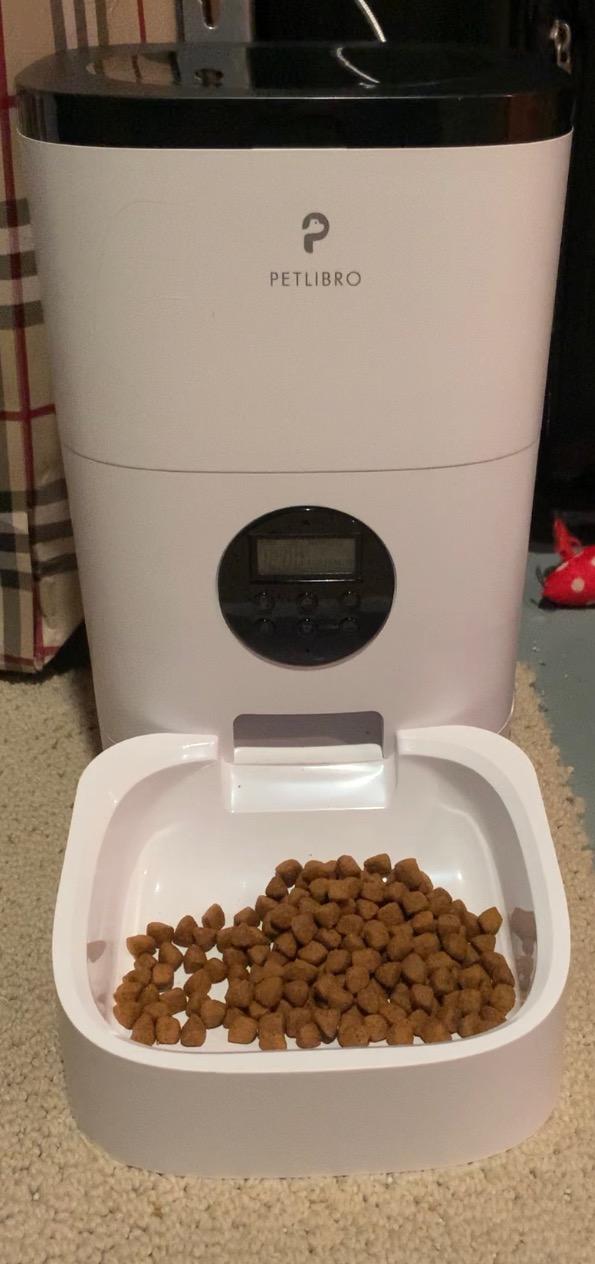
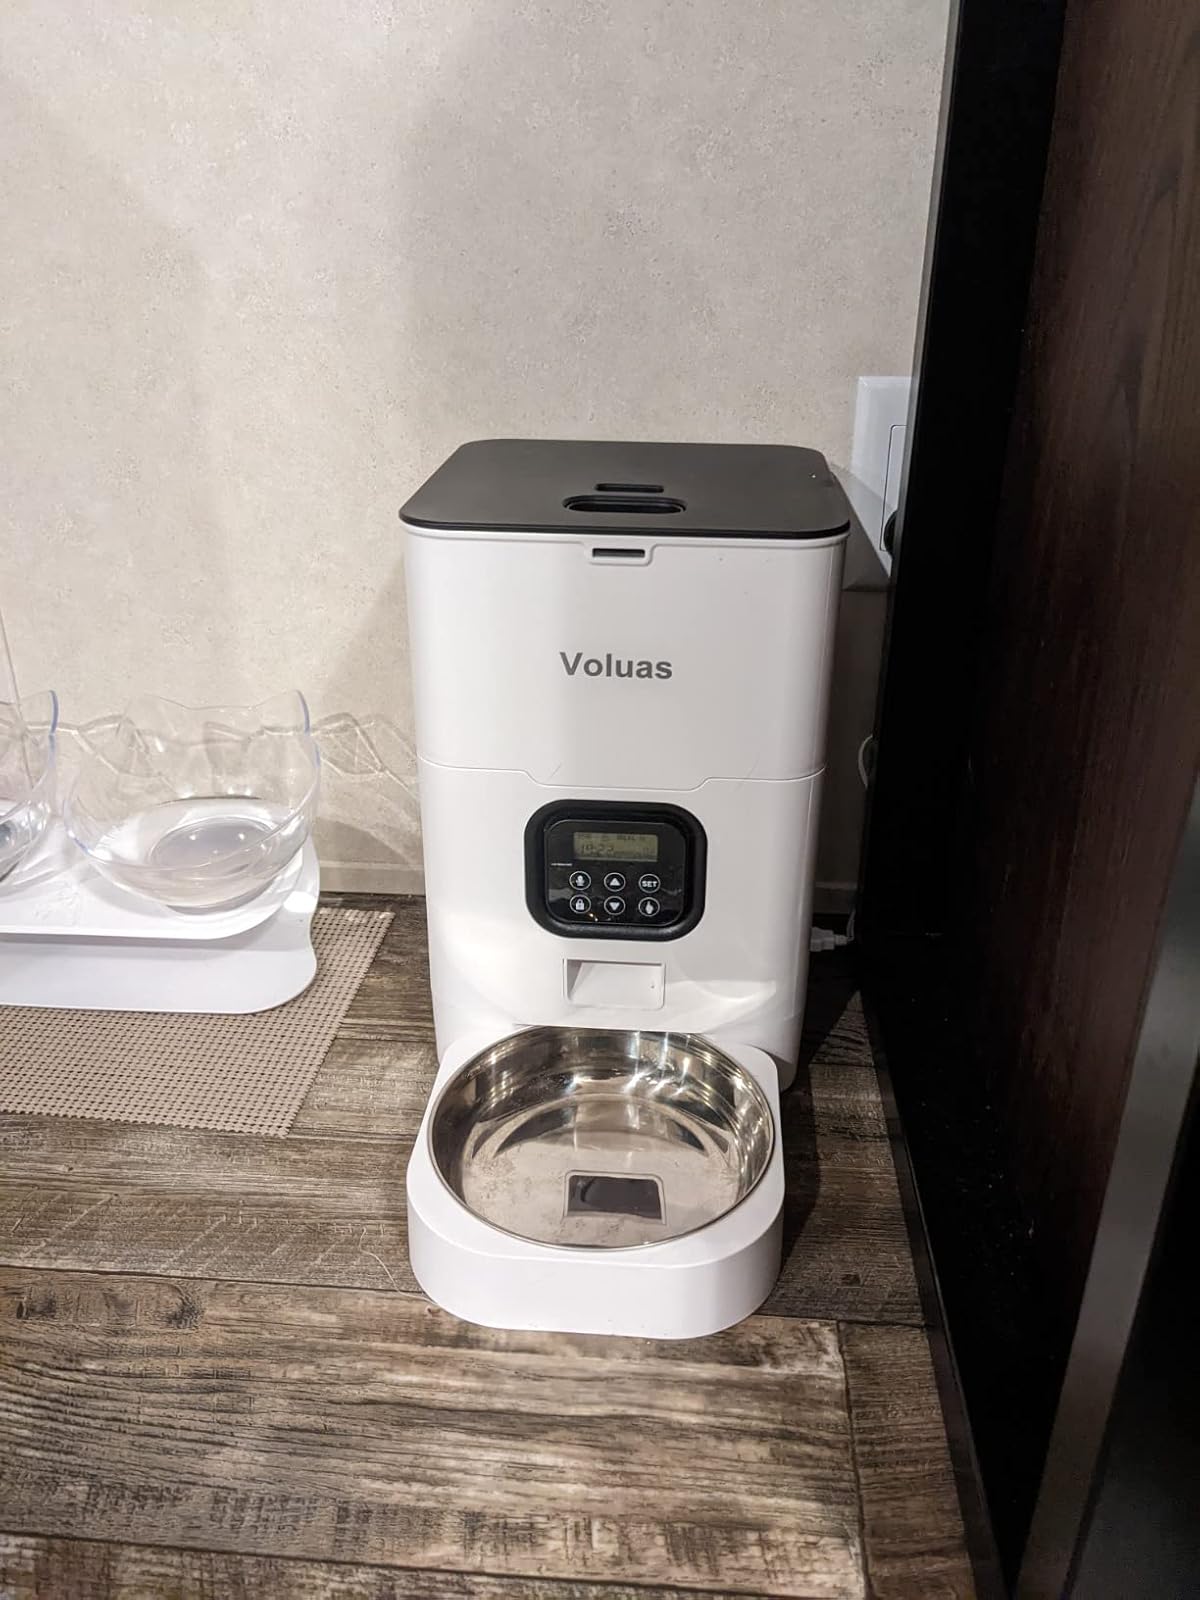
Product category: items_feeder
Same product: no